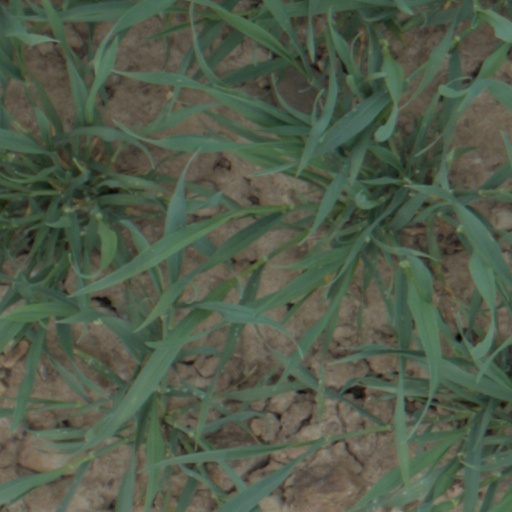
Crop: wheat